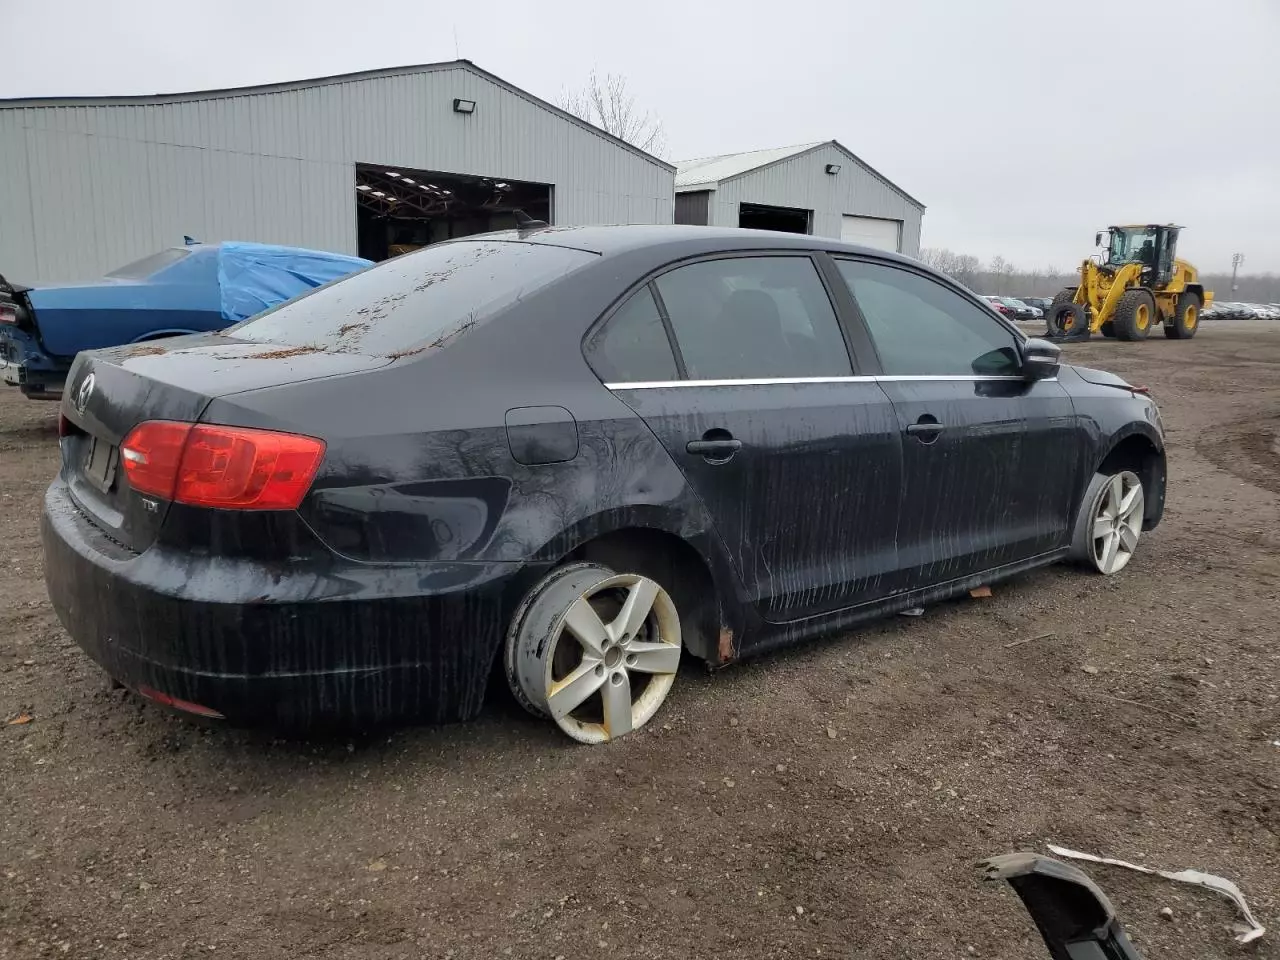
Aucun dommage détecté.
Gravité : aucun